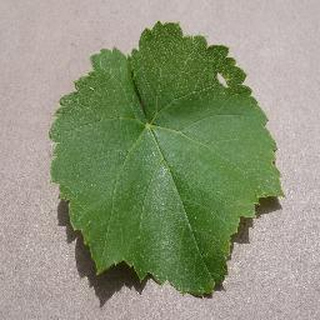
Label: healthy_grape